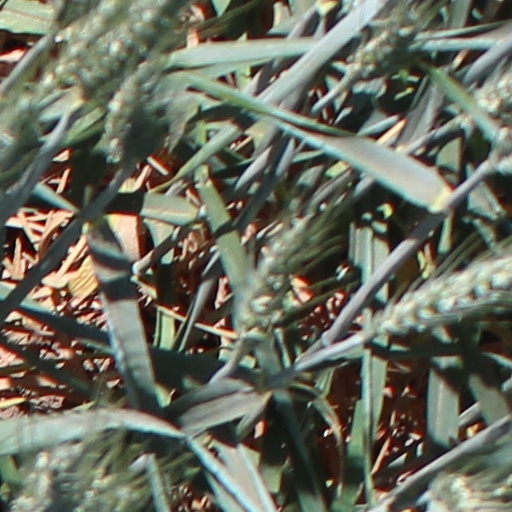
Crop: wheat